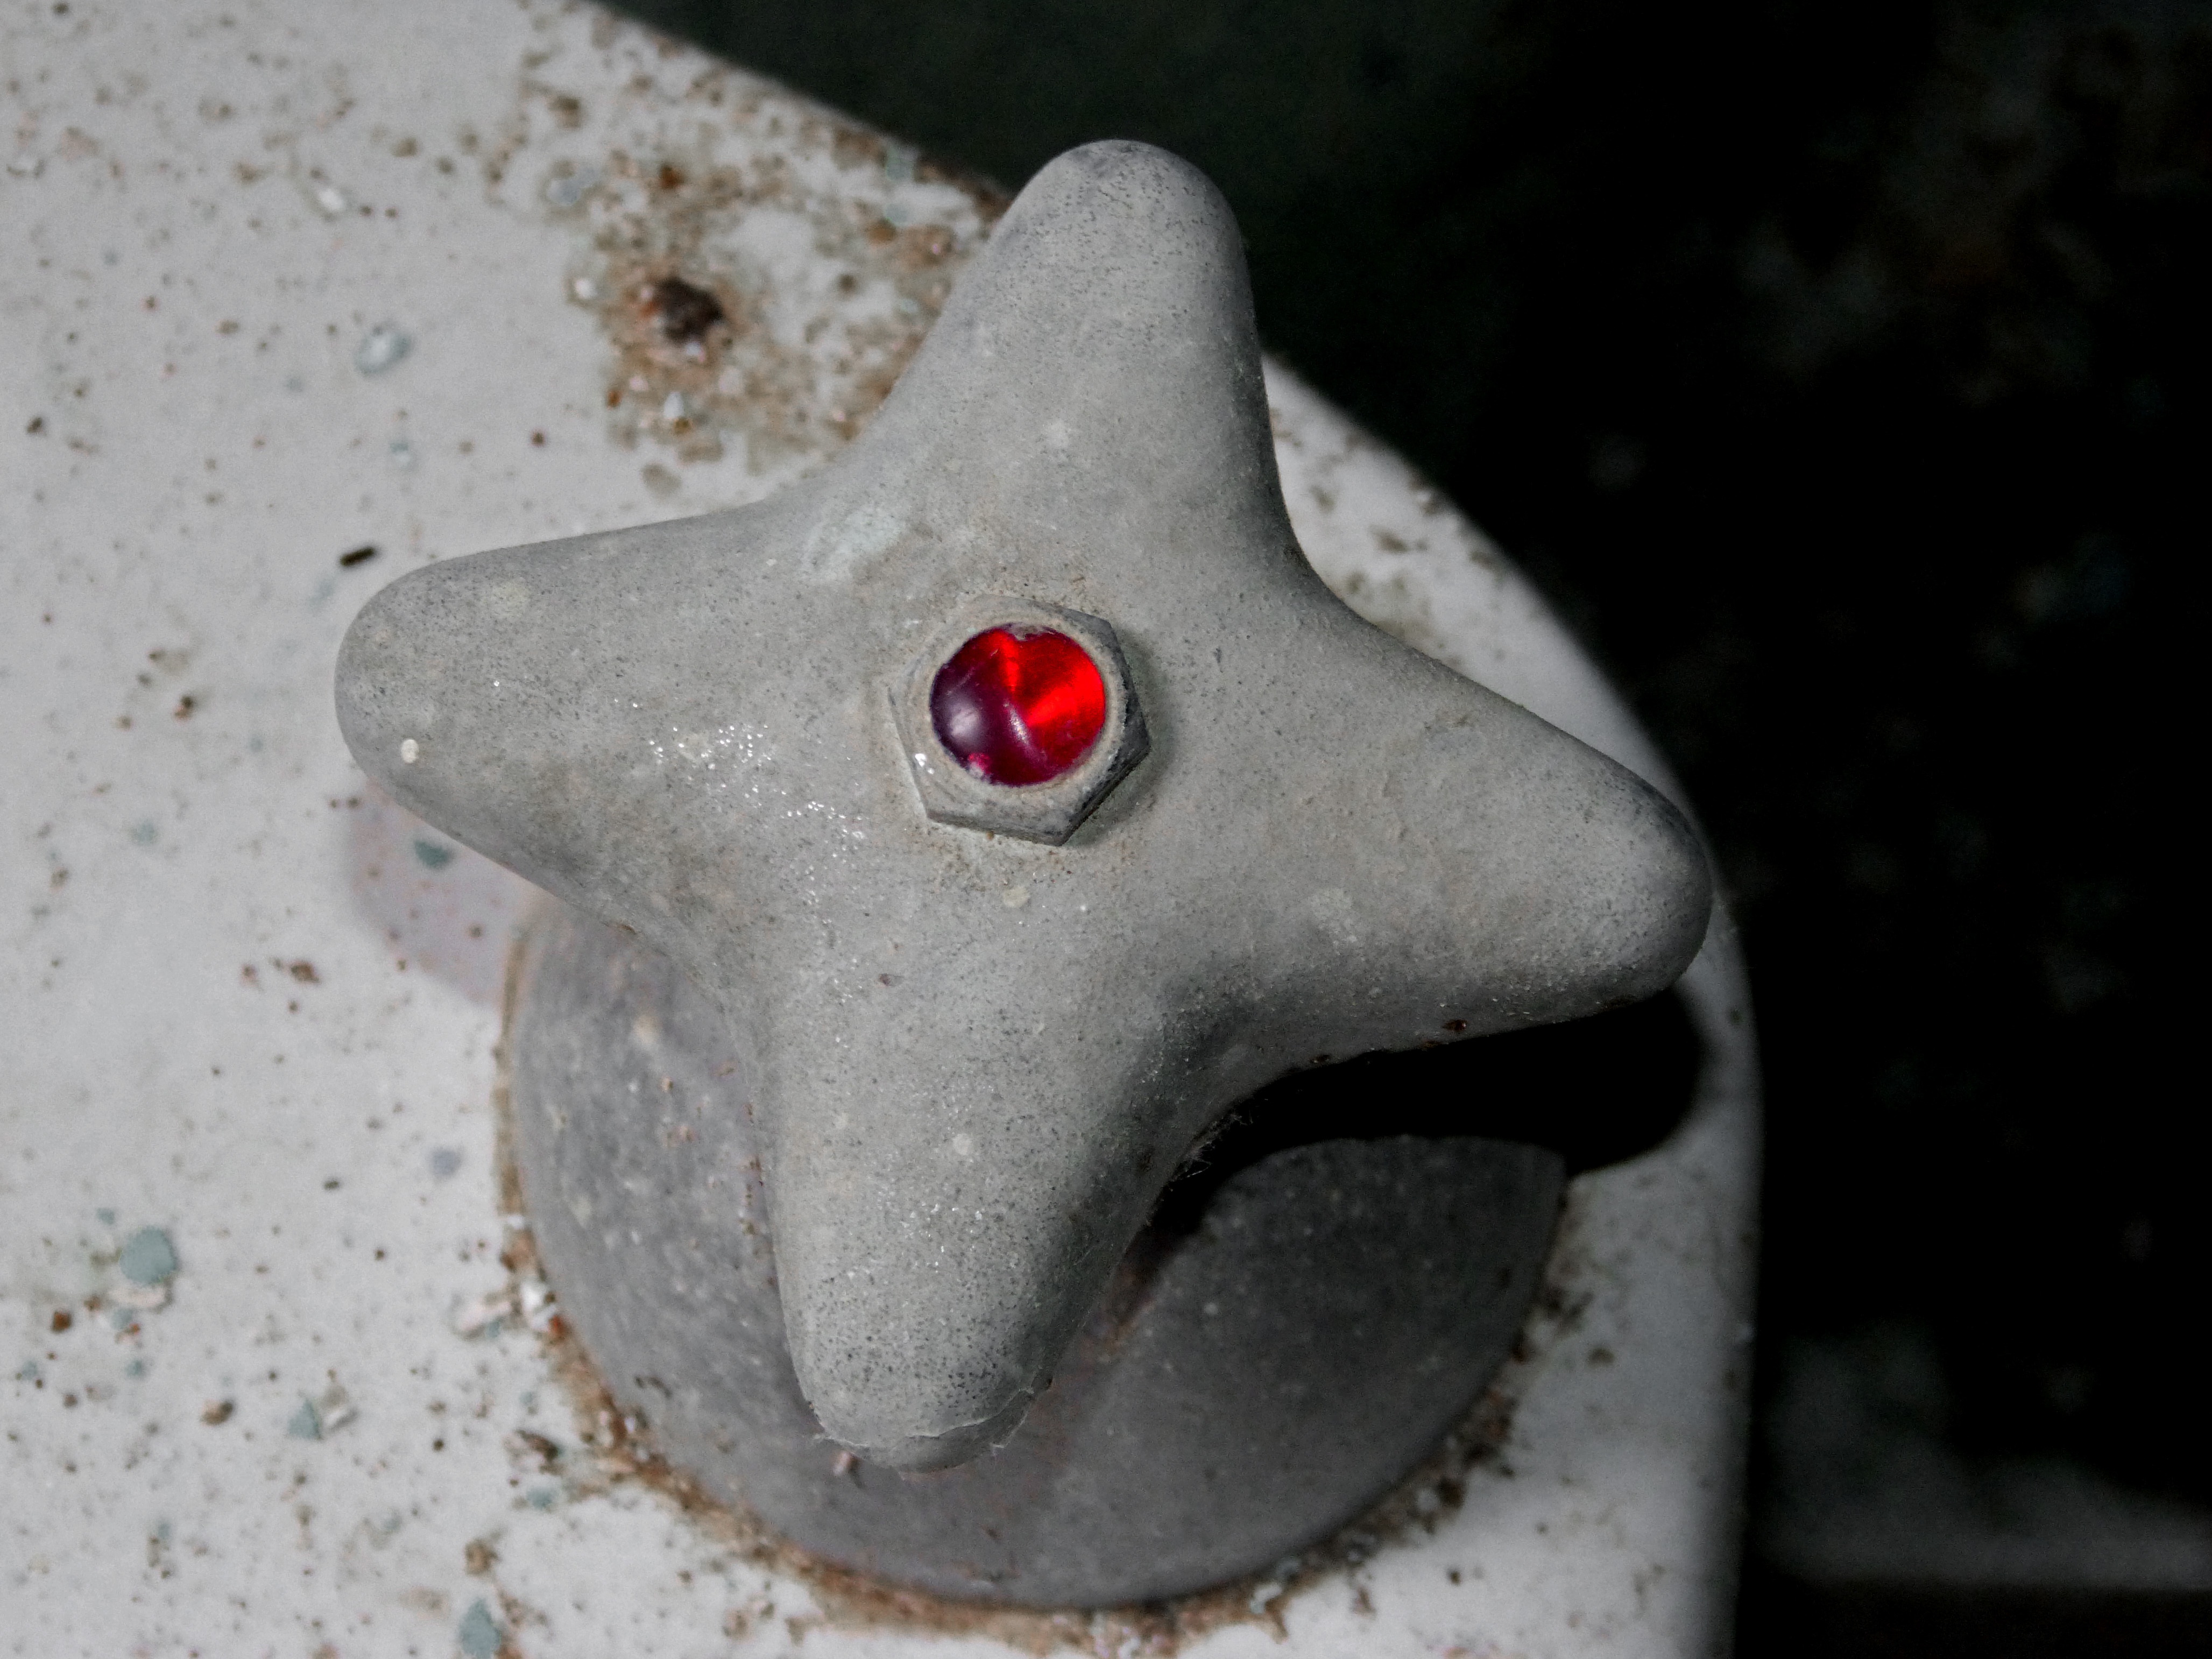
old, abandoned, sink, tap, hot, organ, macro photography, hot water